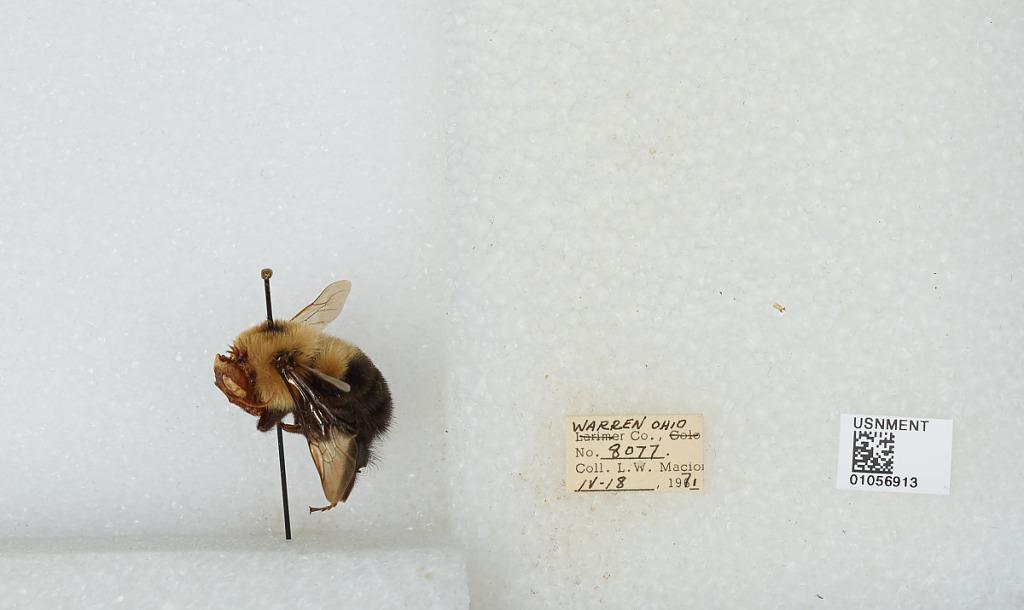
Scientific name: Bombus (Pyrobombus) bimaculatus Cresson
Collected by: L. Macior
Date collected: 1971-4-18
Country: United States
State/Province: Ohio
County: Warren
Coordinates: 39.4242, -84.1856